Joel Quenneville

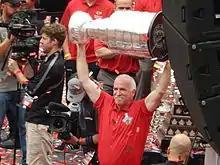
Quenneville with the Stanley Cup in June 2015.

On March 23, 2015, Quenneville reached 750 wins as a coach. His team won the Stanley Cup for the third time on June 15, 2015, with a 2–0 shutout over the Tampa Bay Lightning. This was the first Blackhawks' championship win on home ice since 1938. With his third win, Quenneville became the fourth coach in Chicago sports history to win three championships, after Foster, Halas and Jackson.